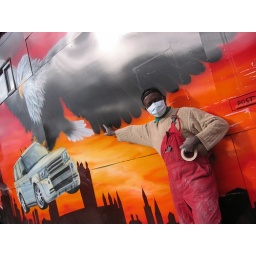
his advert for himself in a street of other car sprayers